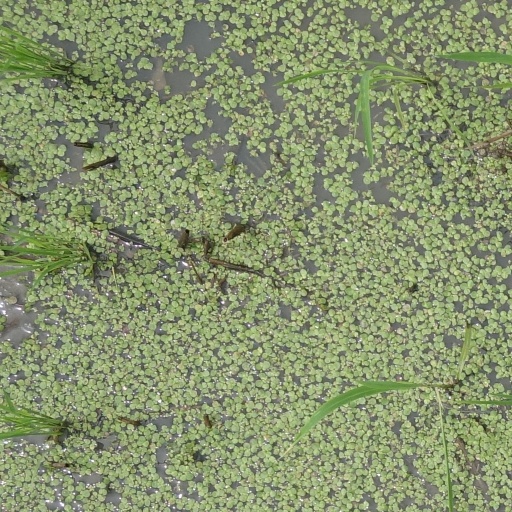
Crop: rice